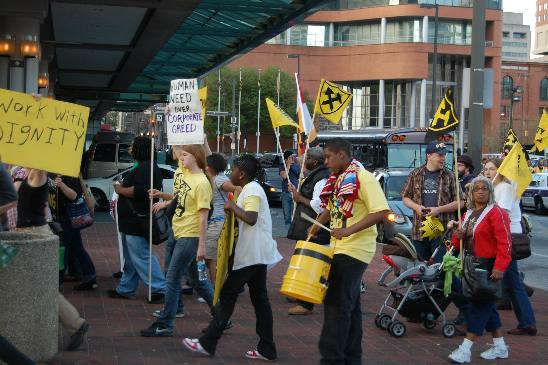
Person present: Yes